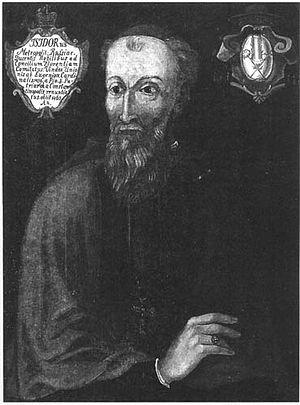
Isidore de Kiev, né à Monemvasia, Péloponnèse vers 1385 et mort à Rome le 27 avril 1463, est métropolite de l'Église de Kiev et de toute la Rus' de 1437 à 1441.